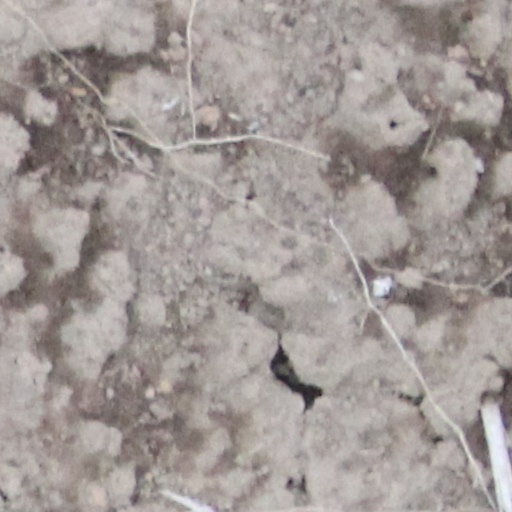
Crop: wheat